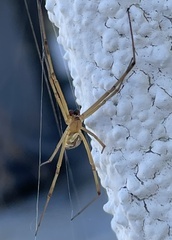
Species: Lactrodectus_hesperus